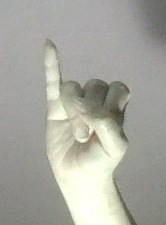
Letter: meem